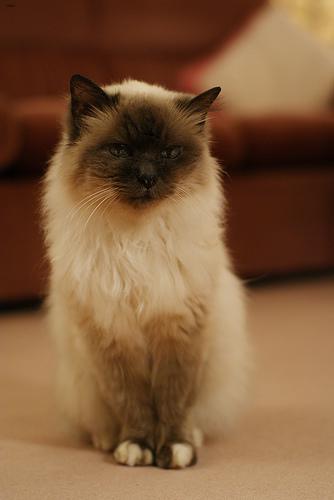
Breed: Birman